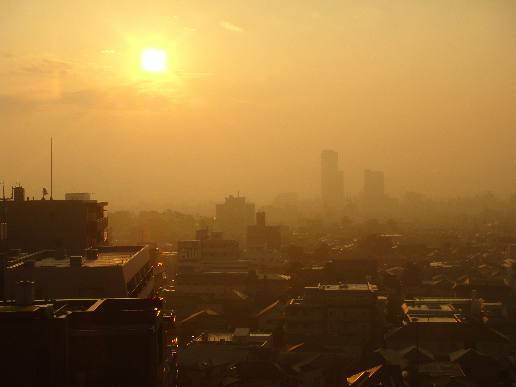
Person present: No